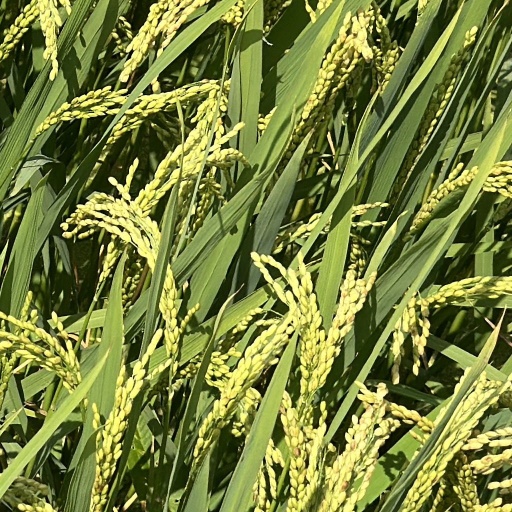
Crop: rice